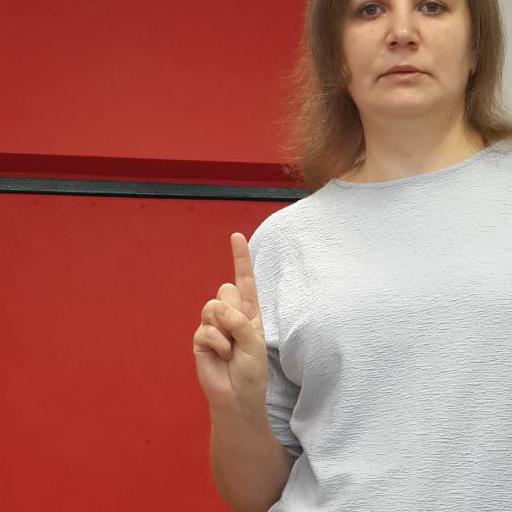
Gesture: one